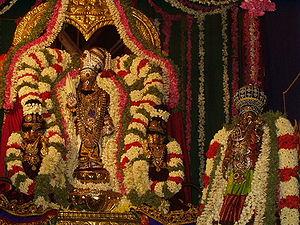
La philosophie indienne est un ensemble de systèmes philosophiques originaires de l'Inde.